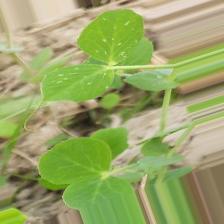
Label: Powdery Mildew